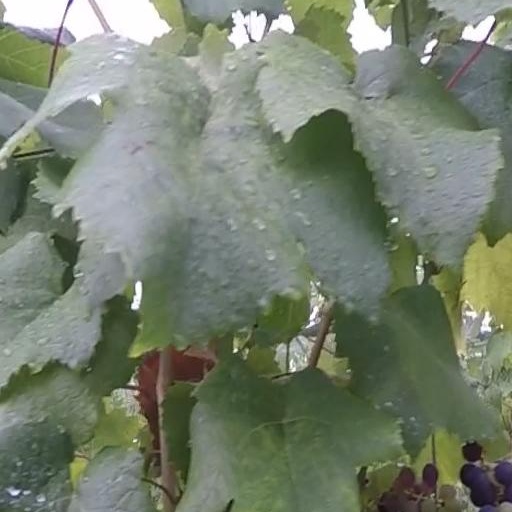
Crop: grape